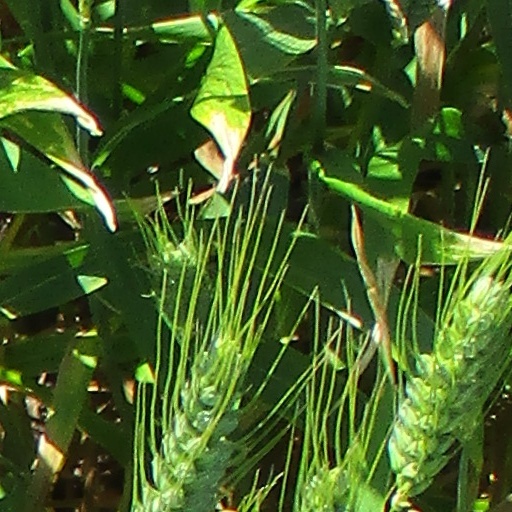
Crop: wheat